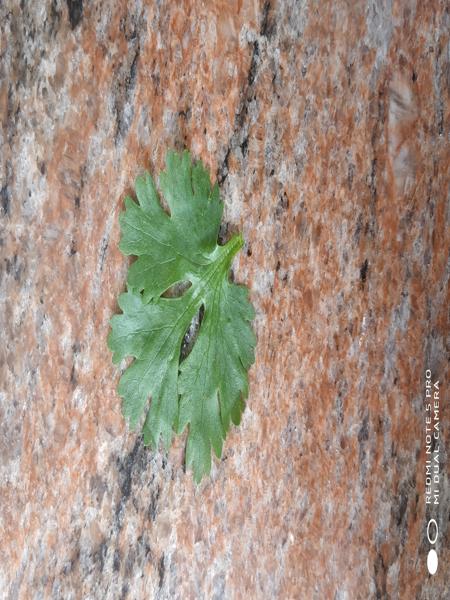
Plant: Coriender